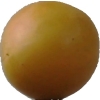
Label: cherry_wax